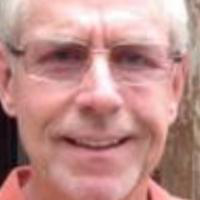
Age group: age 56-65